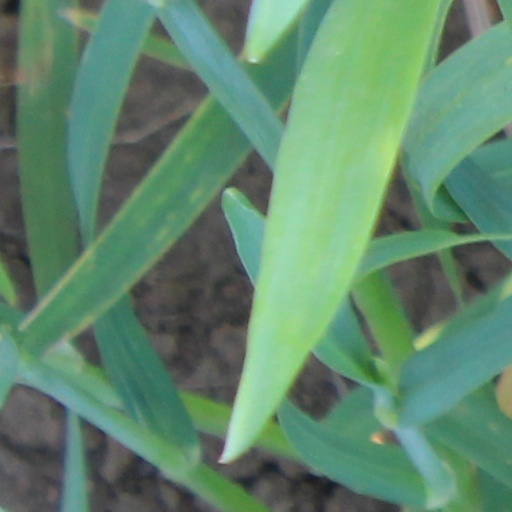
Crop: wheat